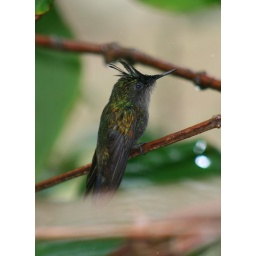
This was taken outside the butterfly house in St. Maarten.